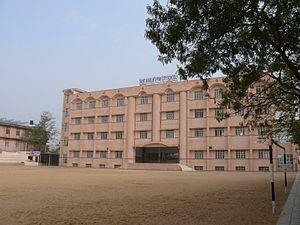
L'école St. Anselm's Pink City, Jaipur (Rajasthan, India).